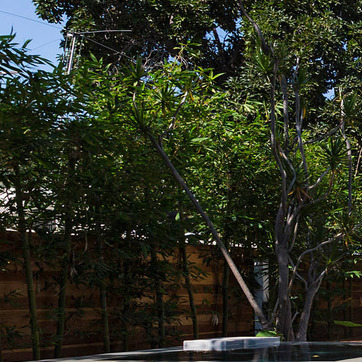
Material: foliage